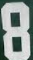
Number: 8